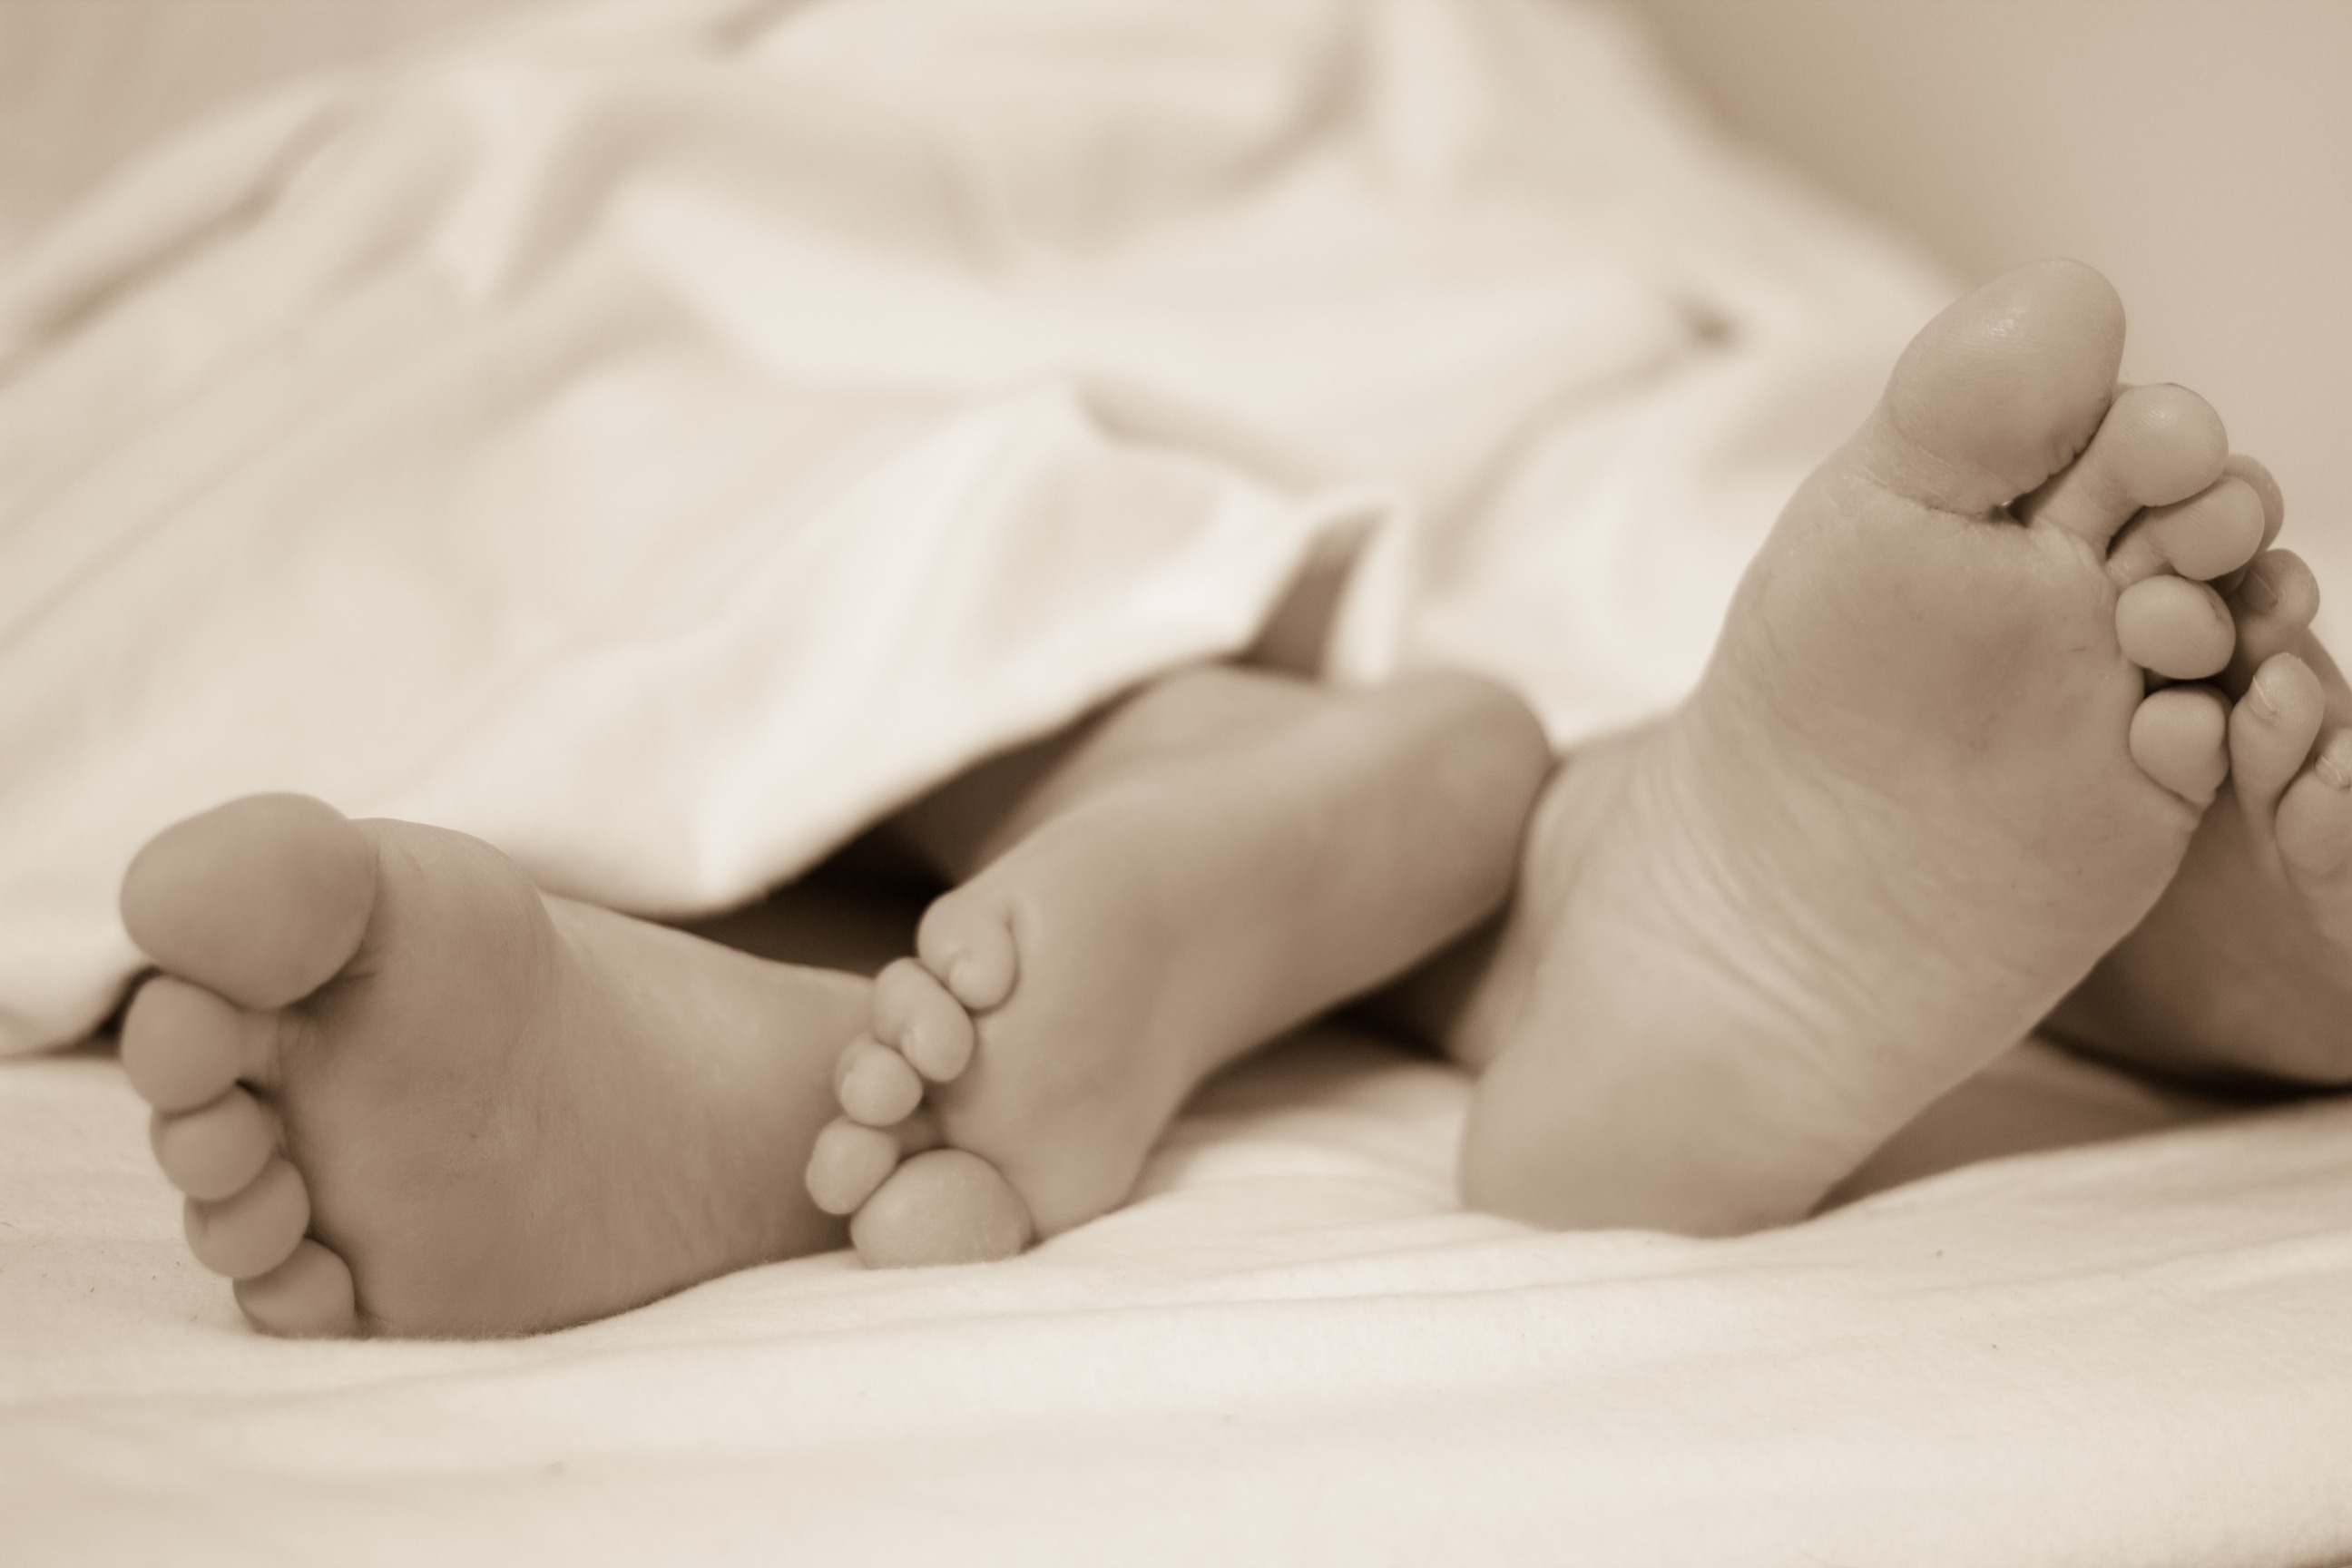
hand, feet, leg, foot, sitting, child, arm, close up, human body, sleep, toes, bed, infant, sex, sheets, man and woman, in love, exhausted, sense, human positions, erotism